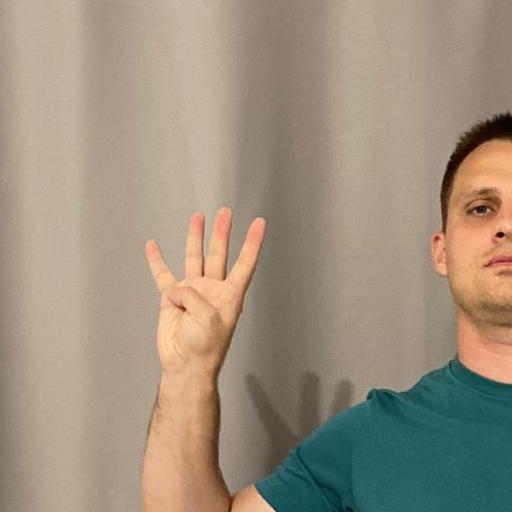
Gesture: four